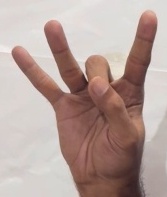
ASL sign: 8